My Cousin Rachel (1952 film)

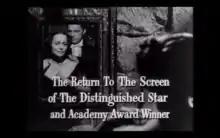
Olivia de Havilland and Richard Burton as Rachel and Philip in the trailer

Daphne du Maurier's agent initially attempted to sell an adaptation of "My Cousin Rachel" for $100,000, as well as 5% of the international box office. This offer was rejected by every major studio, with Twentieth Century-Fox instead obtaining the rights in September 1951 for $80,000. Fox also secured George Cukor as director. However, du Maurier and Cukor reviewed a screenplay draft and found it unfaithful to the novel, with du Maurier declaring it "Quite desperate." Cukor also disapproved of the comedic additions, and without achieving his desired revisions to the screenplay, opted to quit, with Fox's press release explaining his departure as being due to "artistic differences." Henry Koster later took over Cukor's role, with Burton's never learning whether Cukor was fired or had quit.